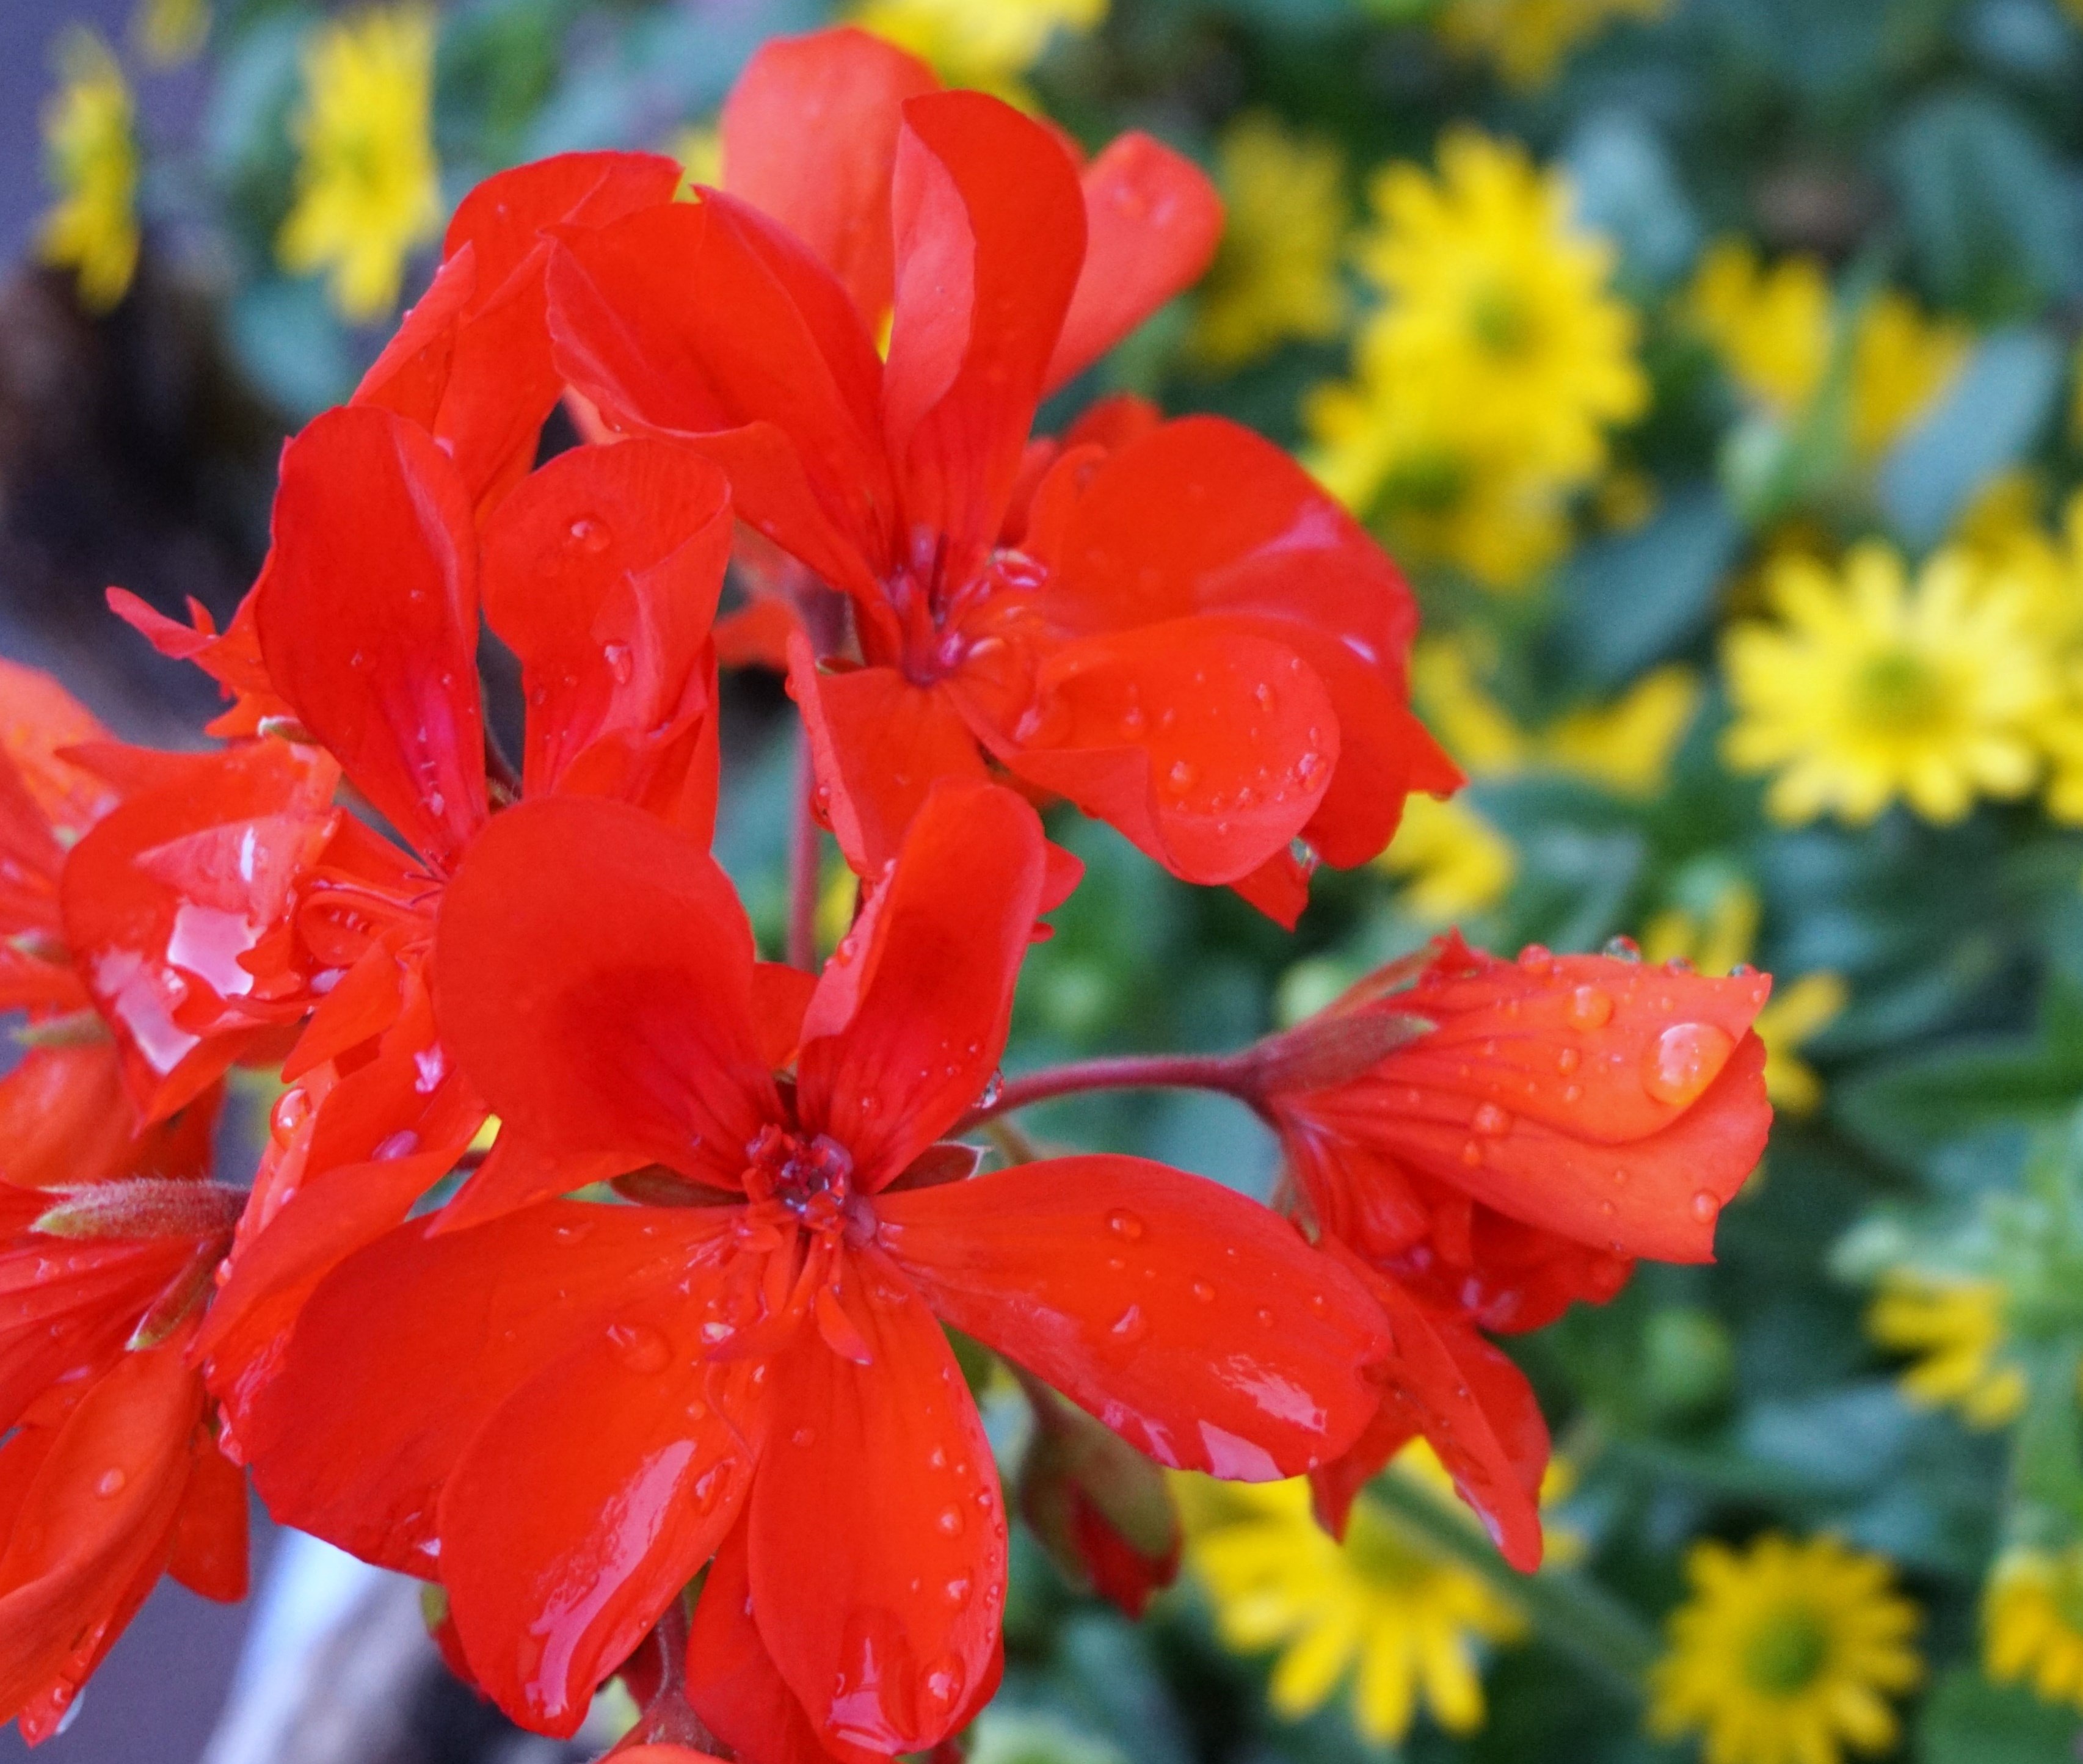
blossom, plant, flower, petal, bloom, red, botany, flora, shrub, drop of water, macro photography, red flowers, flowering plant, annual plant, woody plant, land plant